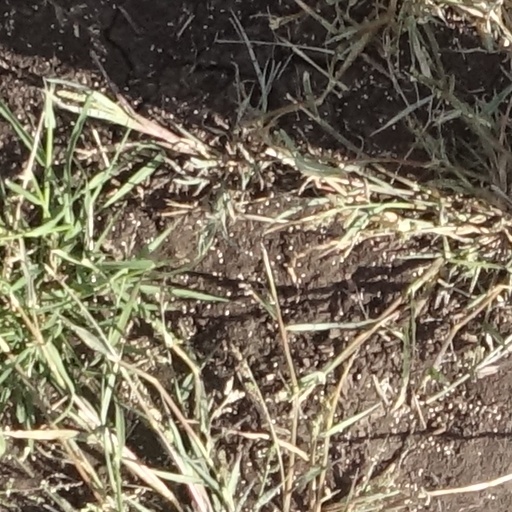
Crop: sorghum